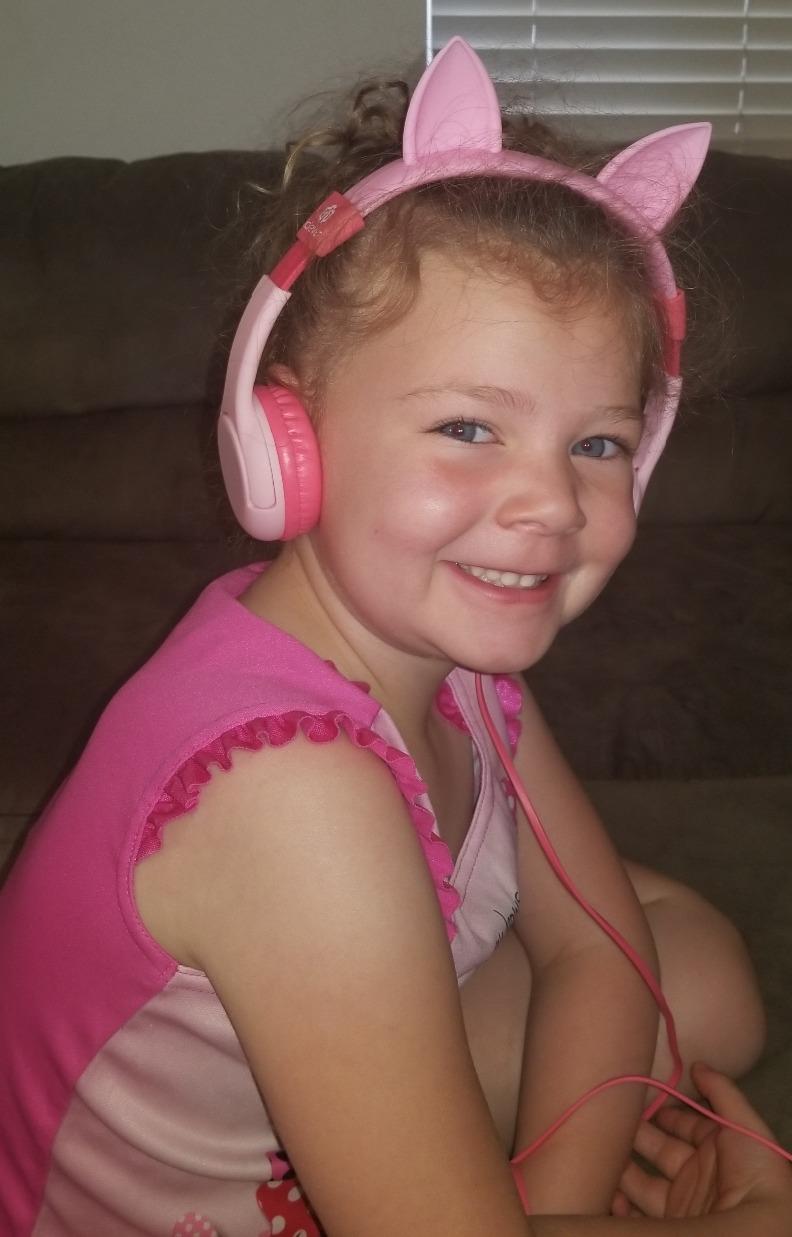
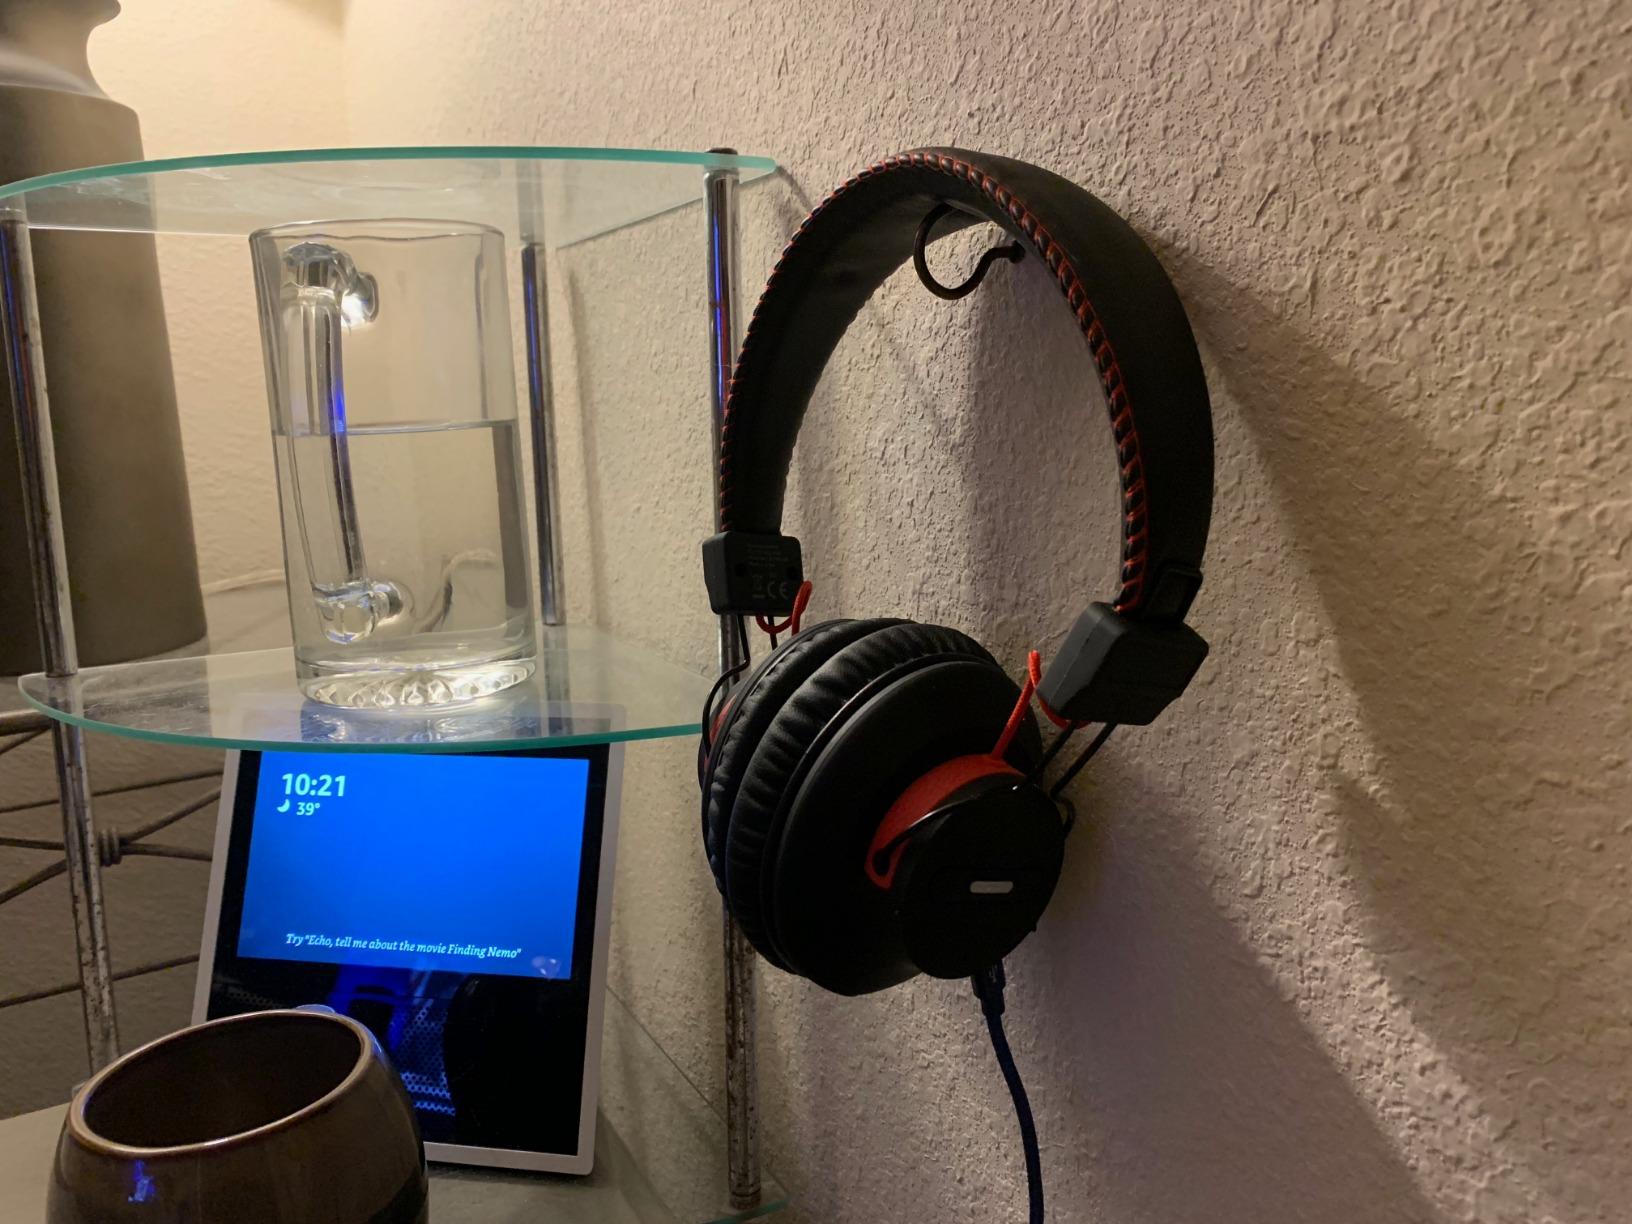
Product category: headphones
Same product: no